Inclusive wealth

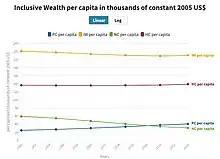
Trends in inclusive wealth, produced, human, and natural capital.

Produced capital (also referred to as manufactured capital) includes investment in roads, buildings, machines, equipment, and other physical infrastructure. Human capital comprises knowledge, education, skills, health and aptitude. Natural capital includes forests, fossil fuels, fisheries, agricultural land, sub-soil resources, rivers and estuaries, oceans, the atmosphere and ecosystems, more generally. Social capital includes trust, the strength of community and institutions, and the ability of societies to overcome problems. An economy's institutions and politics determine the social value of its assets because they influence what people are able to enjoy from them. IWI does not directly measure social capital, which is considered to be embedded in other capital types. Not all components of capital that are conceptually components of wealth are currently included in the Inclusive Wealth methodology. This is due to difficulties in measuring certain assets, as well as data availability and comparability constraints.